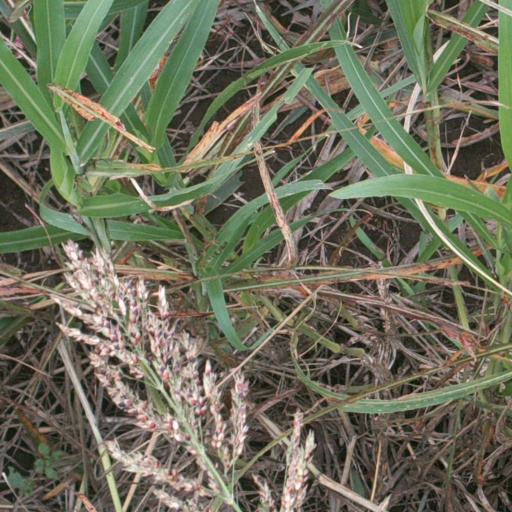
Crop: sorghum